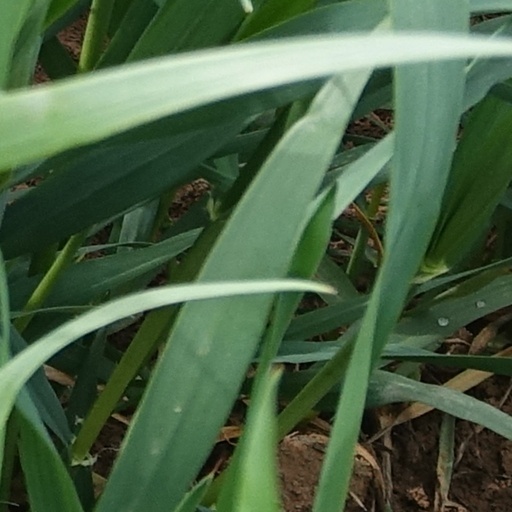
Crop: wheat